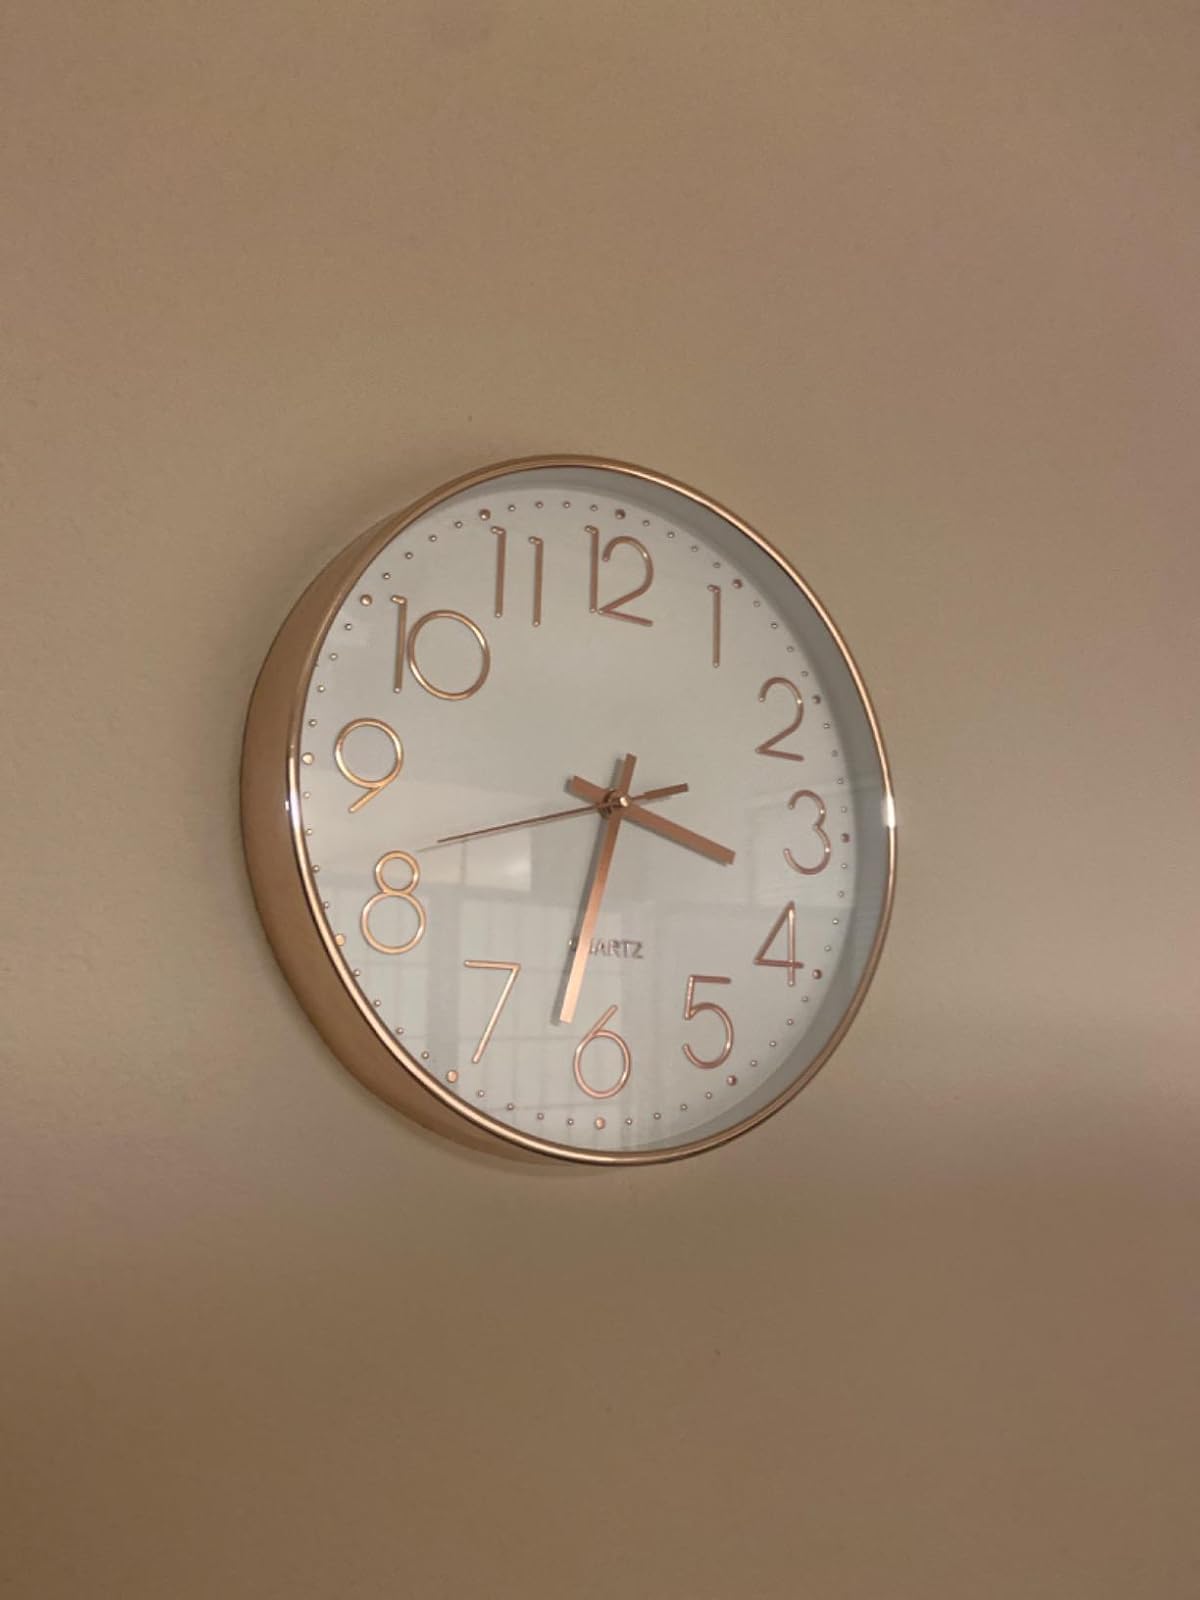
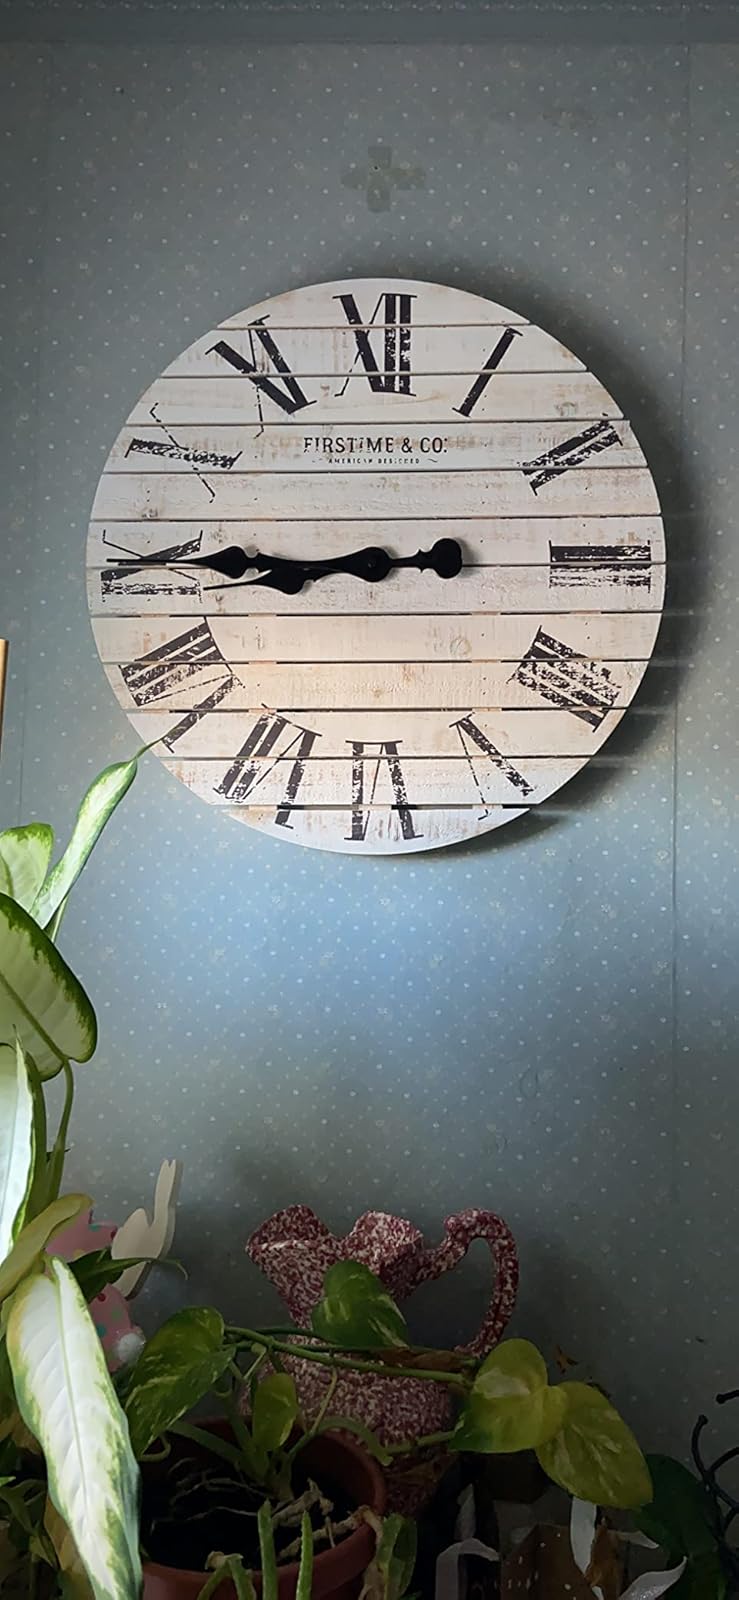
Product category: clock
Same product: no